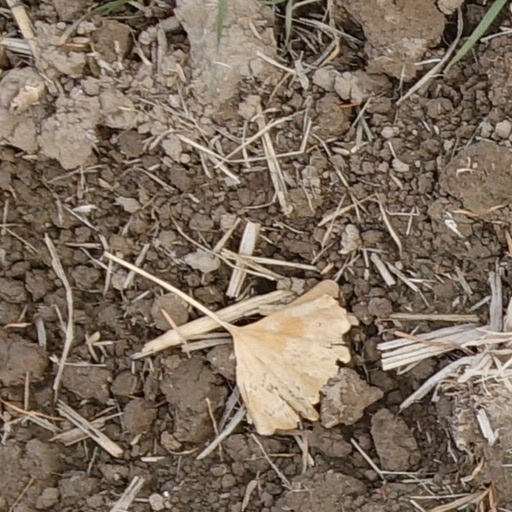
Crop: wheat